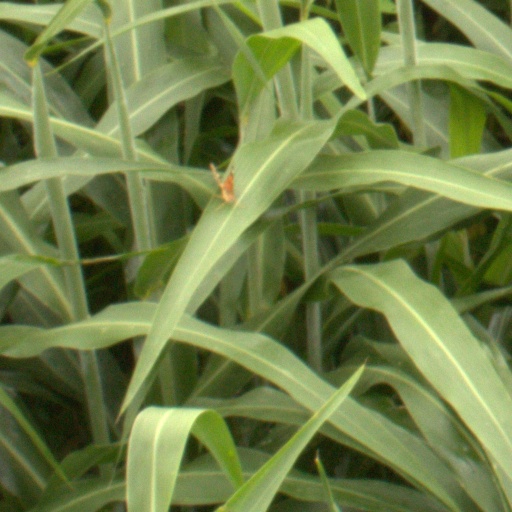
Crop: sorghum